Fort Collins, Colorado

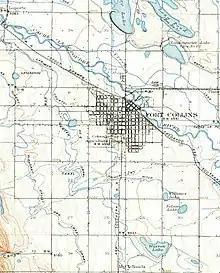
The region in 1906

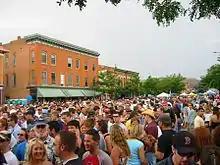
The 2004 Colorado Brewers Festival in Fort Collins

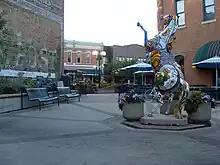
Fort Collins historic district

Settlers began arriving in the vicinity of the fort nearly immediately. The fort was decommissioned in 1867. The original fort site is now adjacent to the present historic "Old Town" portion of the city. The first school and church opened in 1866, and the town was platted in 1867. The civilian population of Fort Collins, led by local businessman Joseph Mason, led an effort to relocate the county seat to Fort Collins from LaPorte, and they were successful in 1868.